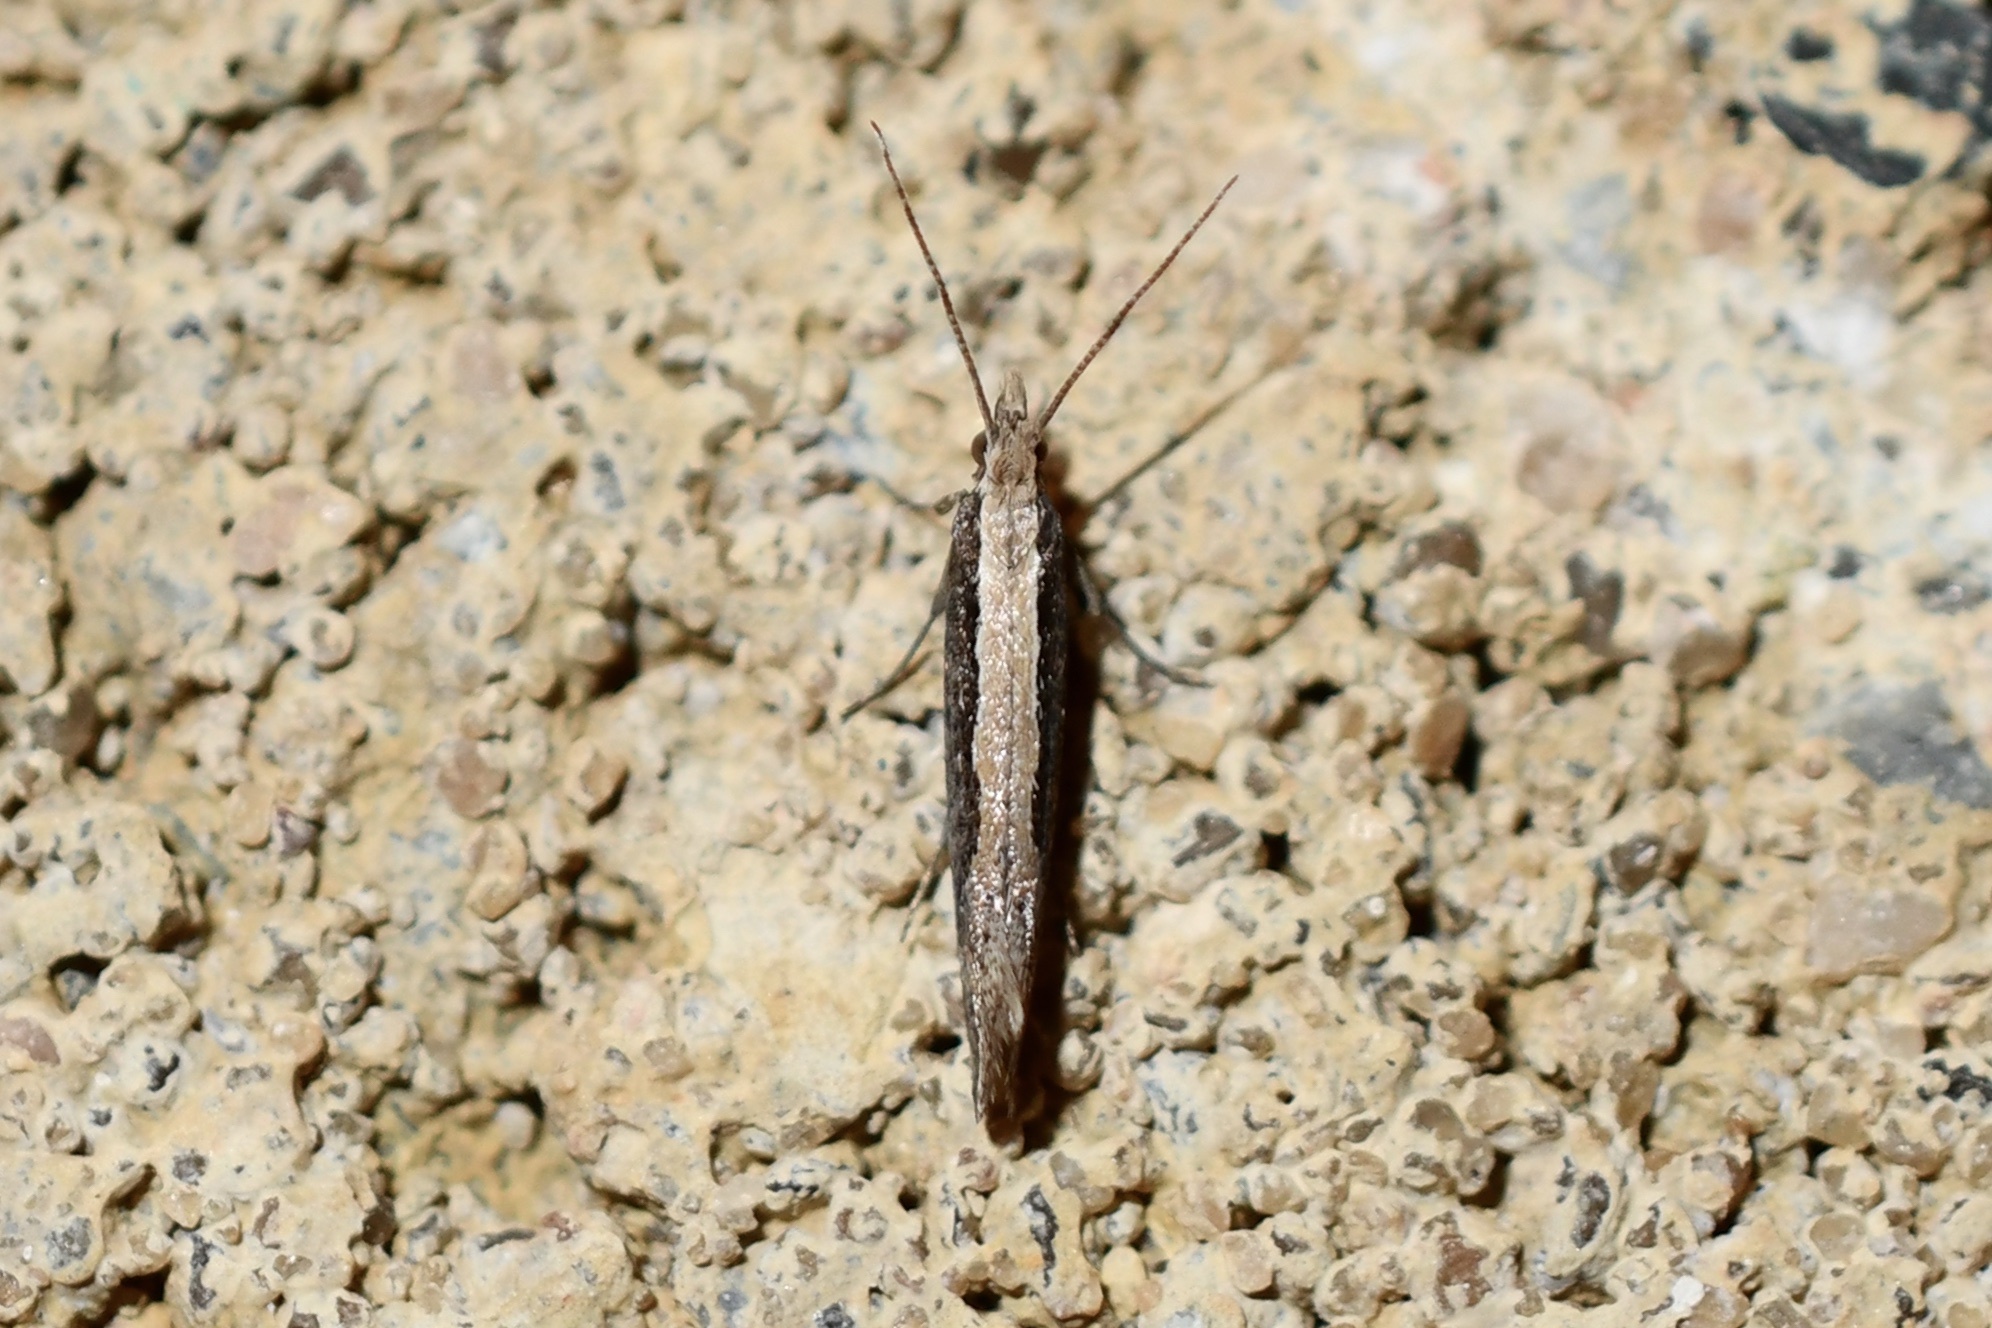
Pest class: diamondback_moth